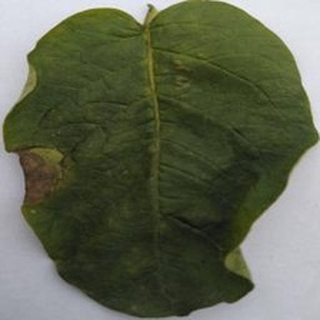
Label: potato_late_blight